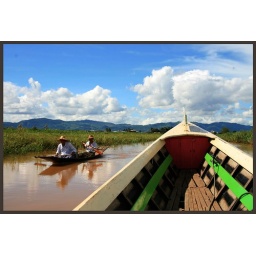
Most transportation on the lake is traditionally by small boats, or by somewhat larger boats fitted with outboard motors.